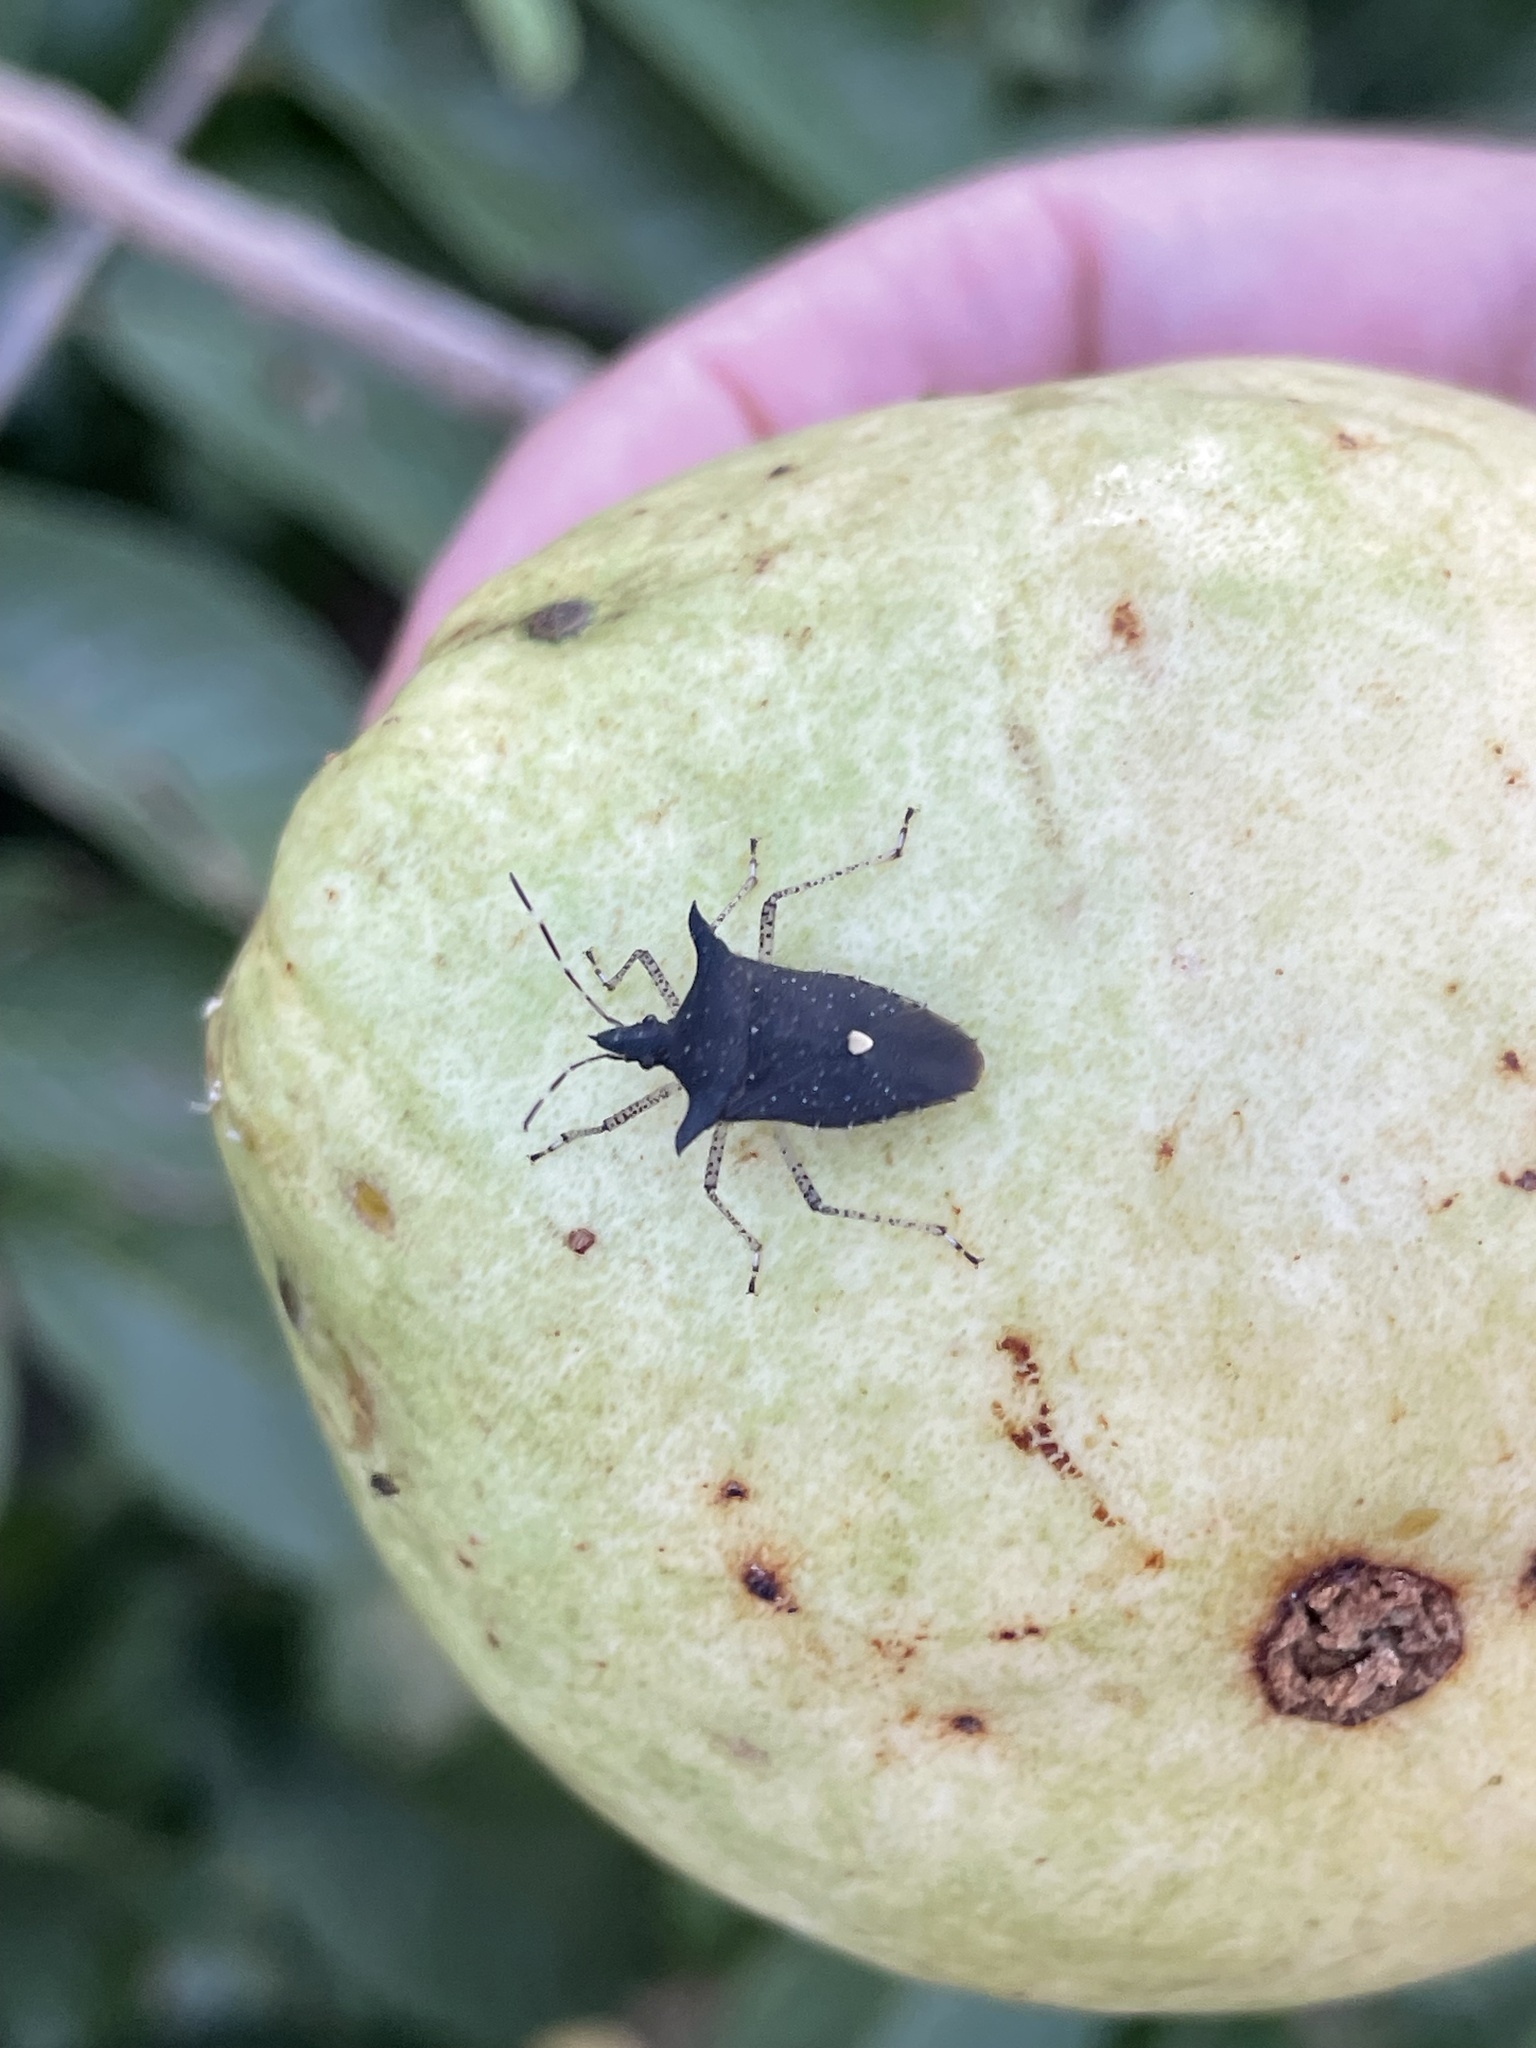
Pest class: stink_bug